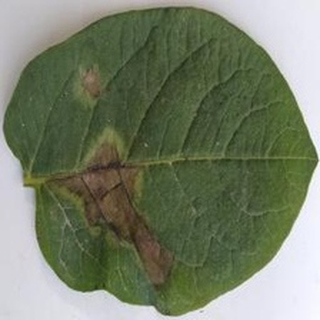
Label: potato_late_blight